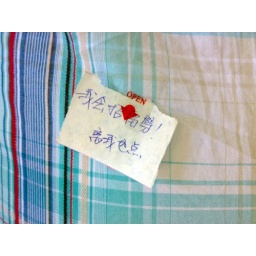
Some girls pasted this on the back of a sleeping student in English Listening class.